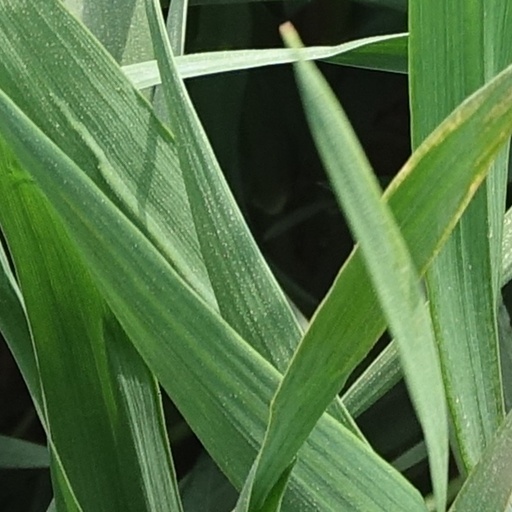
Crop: wheat